Rubeshibe Station

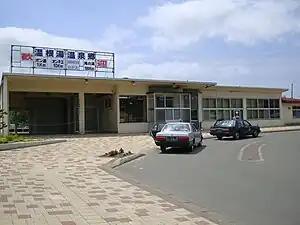
Station building

is a railway station in Kitami, Hokkaidō Prefecture, Japan. Its station number is A56.